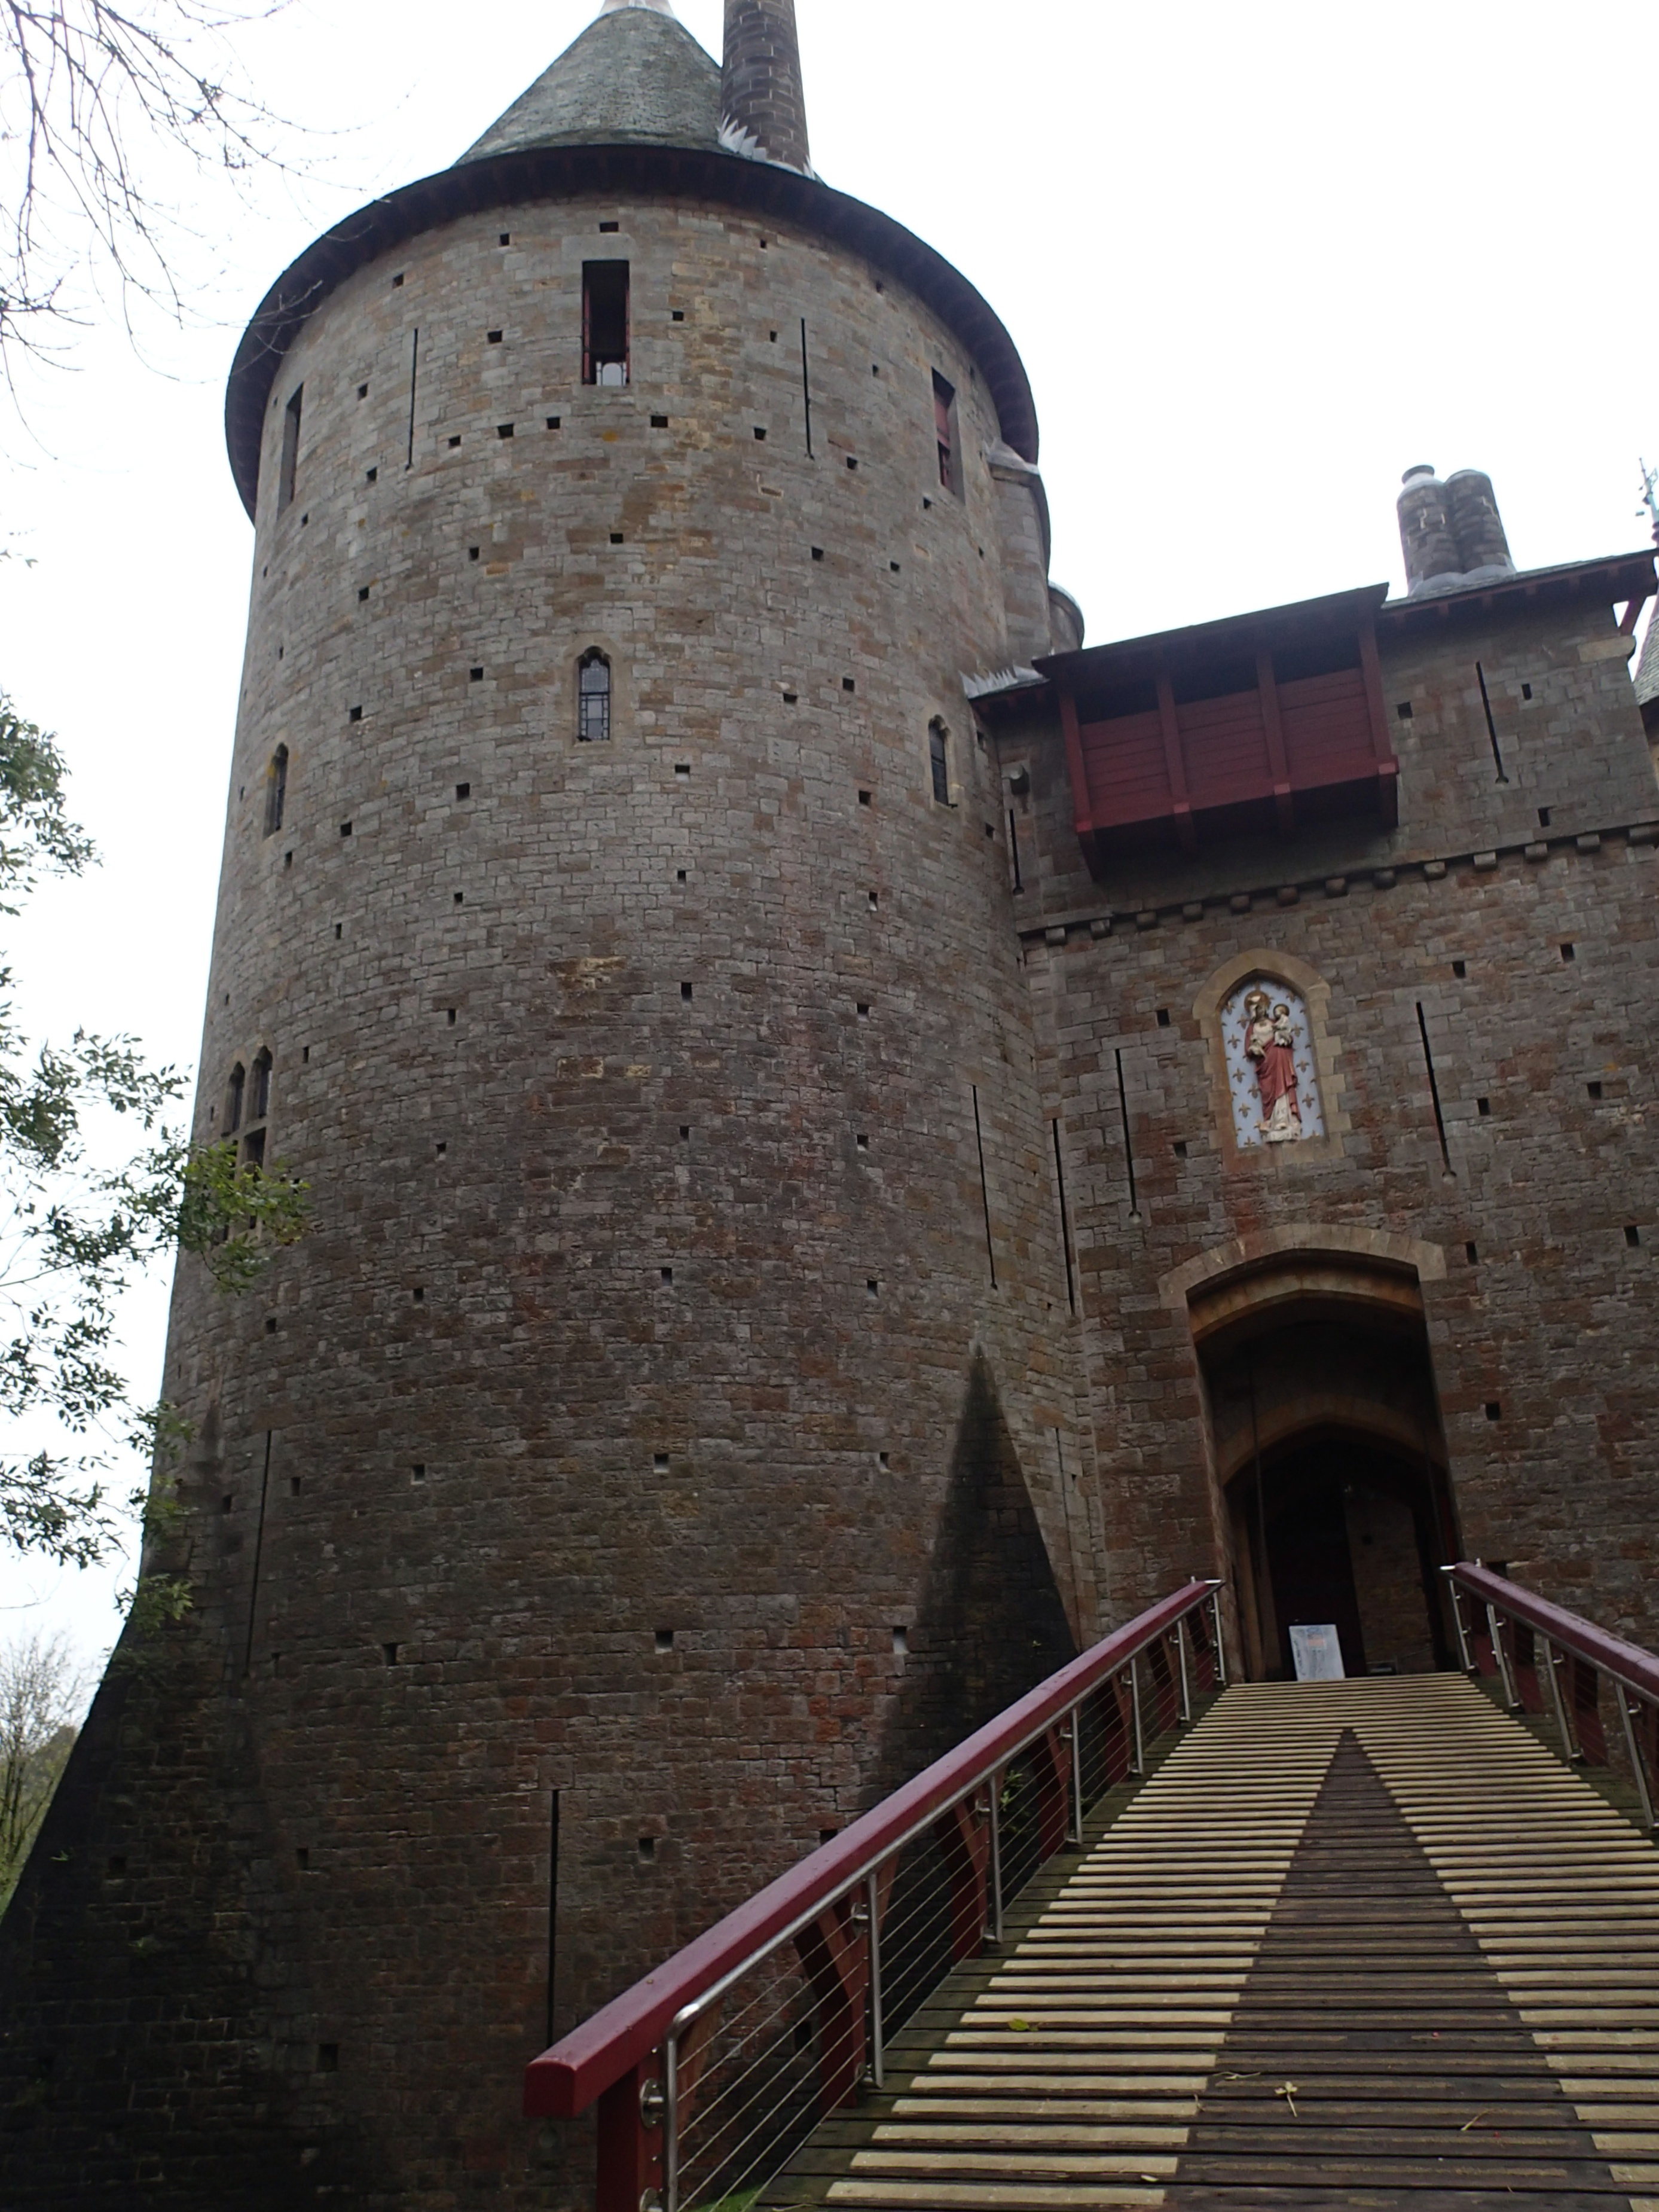
building, tower, castle, place of worship, bell tower, cool image, monastery, middle ages, historic site